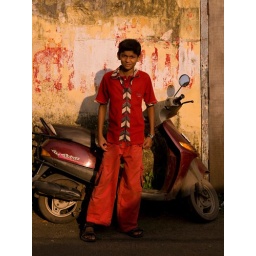
Teenage boy standing in front of a scooter in India